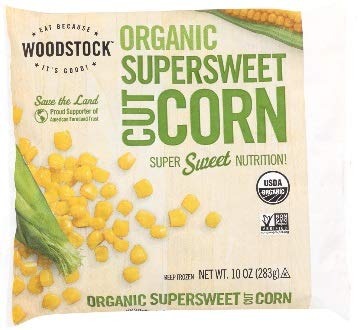
Item Name: Woodstock Farms Organic Supersweet Corn, 10 Ounce -- 12 per case.
Product Description: Organic Super Sweet Corn.
Value: 120.0
Unit: Fl Oz

Price: 91.42